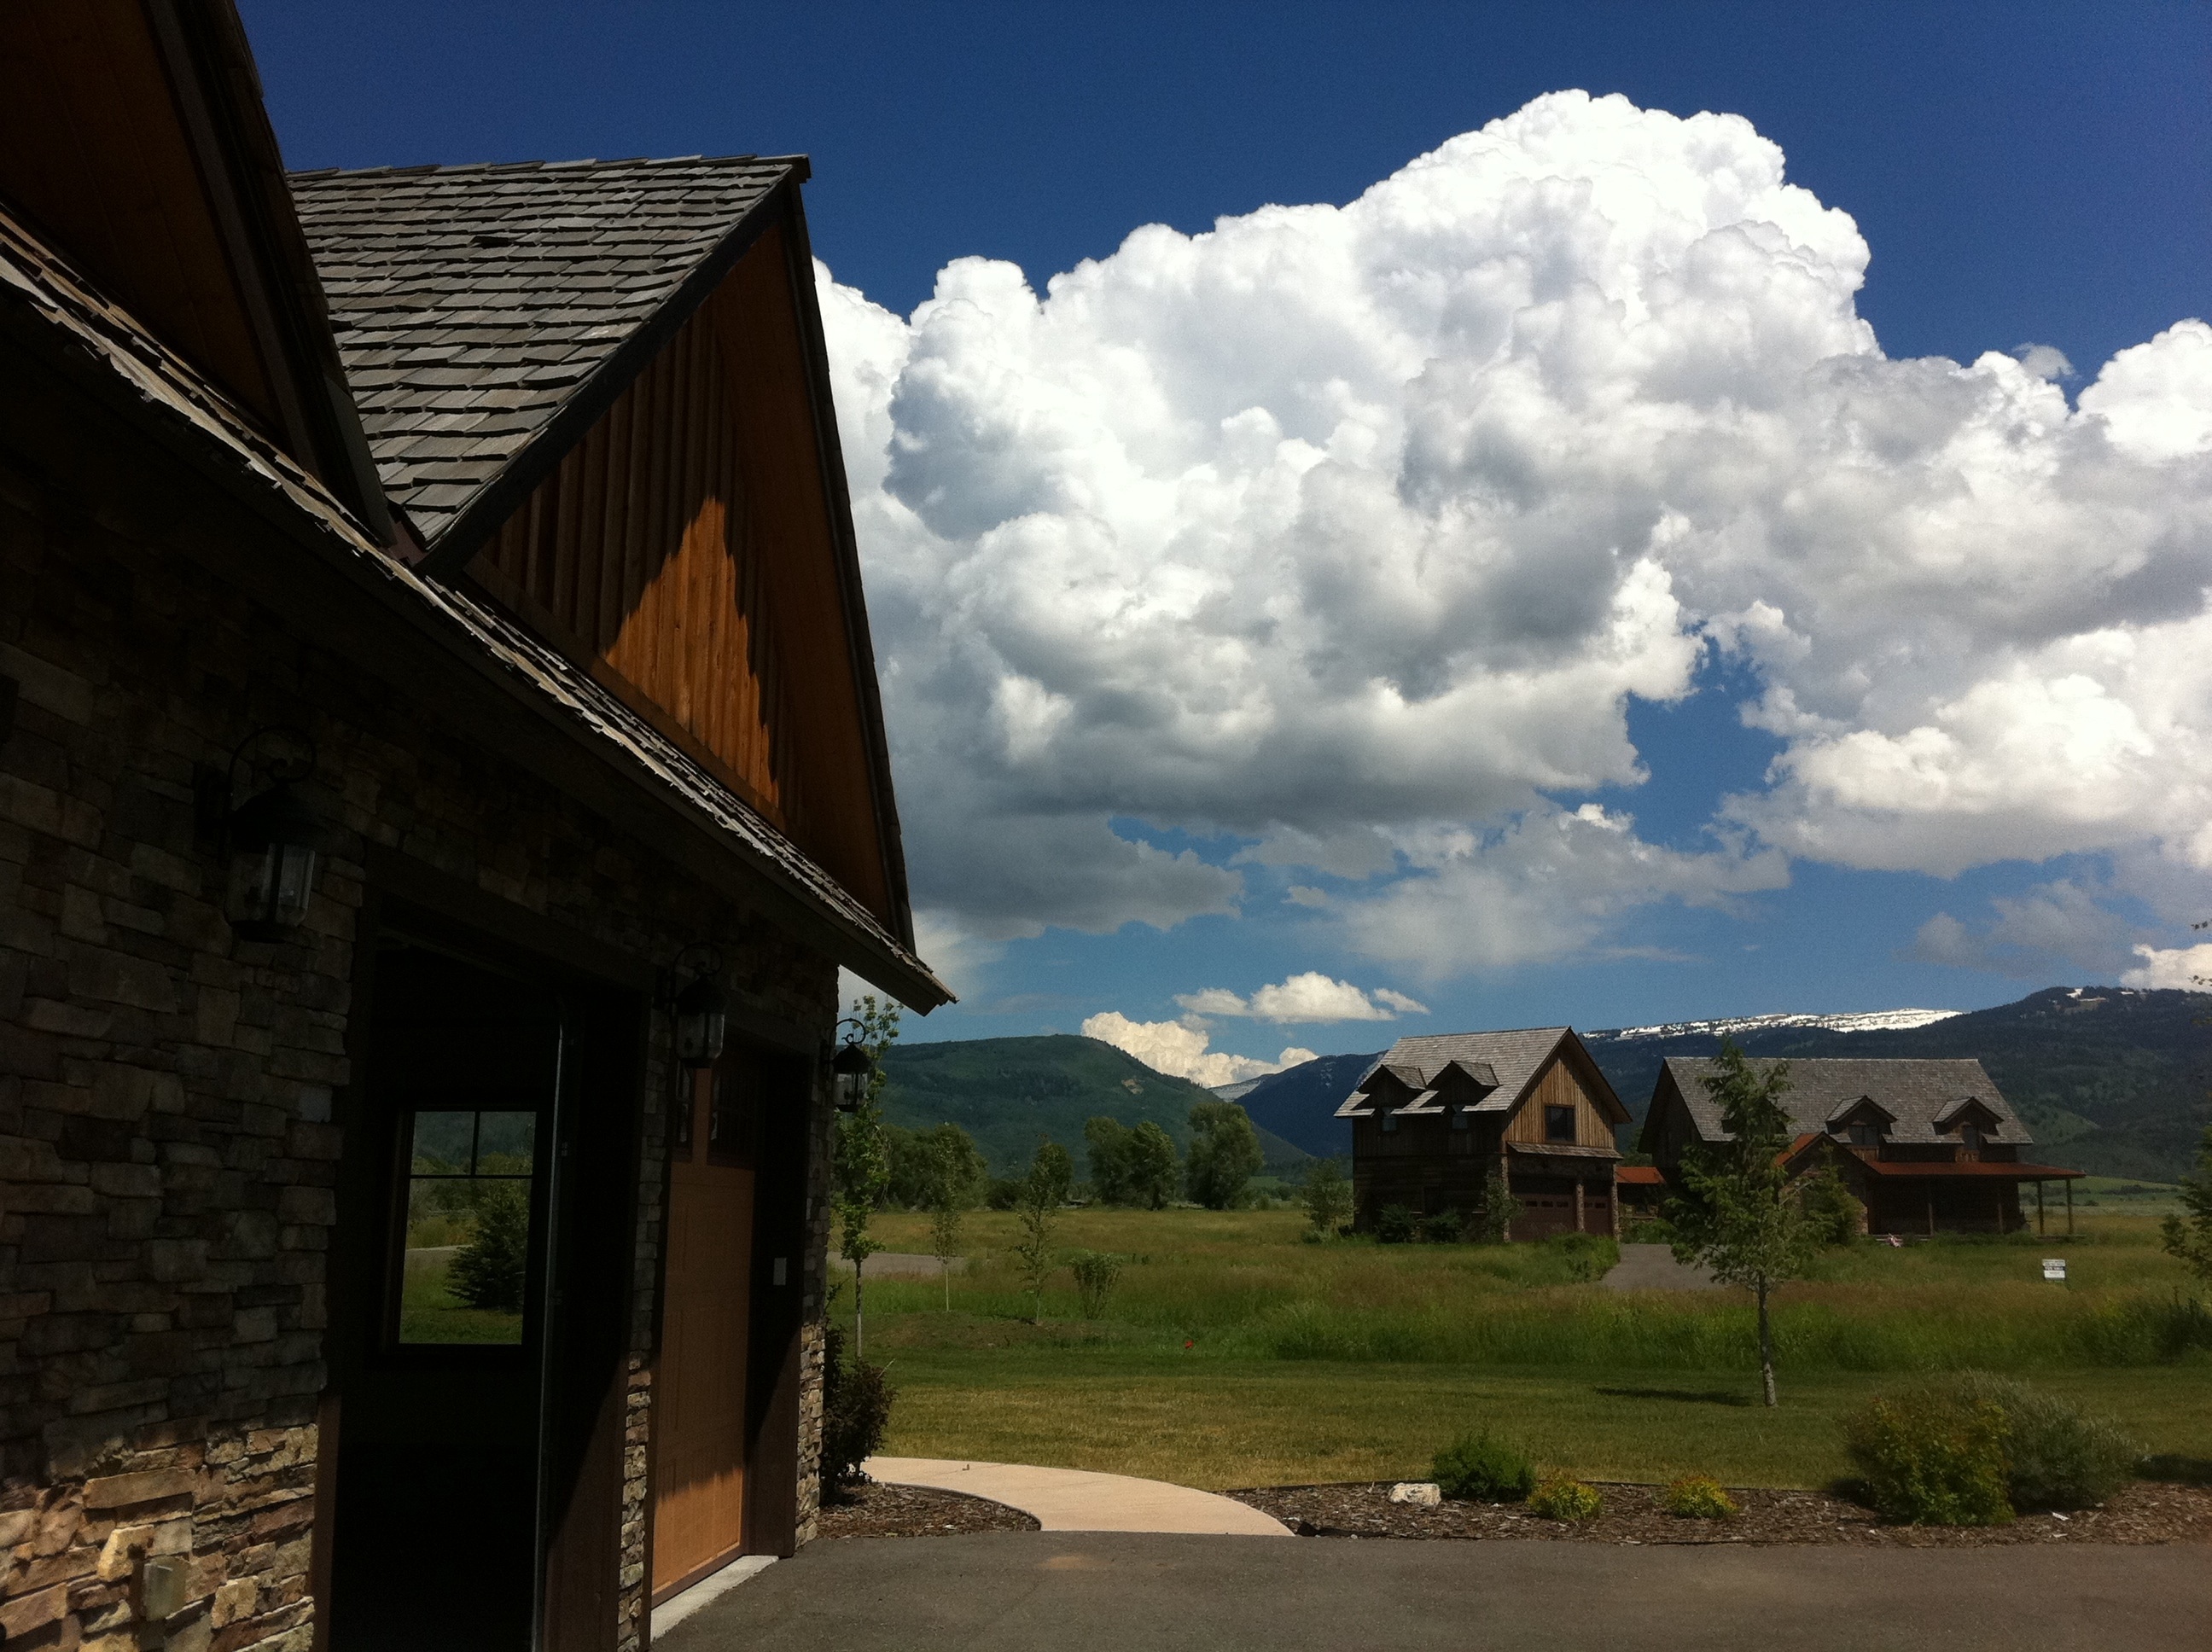
mountain, cloud, sky, house, town, home, mountain range, vacation, village, suburb, road trip, estate, odyssey, idaho, rural area, residential area, human settlement